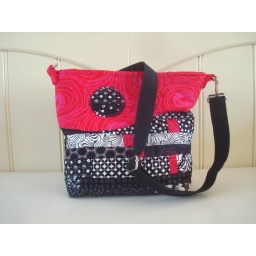
Cotton strips in black &amp;amp; white and some Ikea Bibbi Snur fabric. Machinequilted.